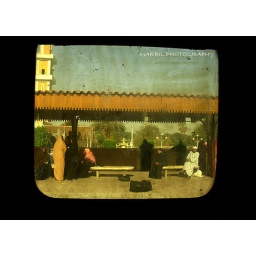
series-Train Station Waiting. Taken from the train. The glass in the window is very dirty... Aswan train station...Egypt 2008. (329-23.10)